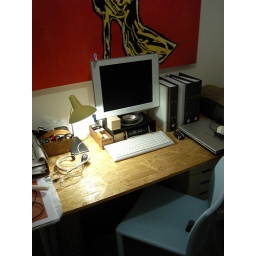
This is the place where I work at home &amp;amp; I crafted this table top by myself.